Tiffanie cat

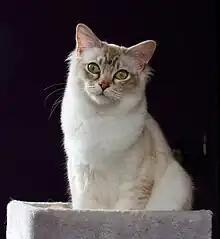
Chocolate silver shaded sepia female cat

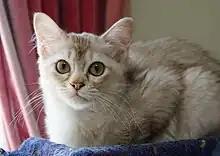
Chocolate silver shaded female kitten

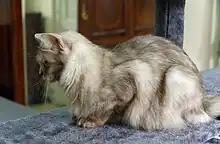
Side view of a chocolate tortoiseshell silver shaded female cat

The Tiffanie was developed in the 1980s in the United Kingdom as a longhaired version of the Asian Shorthair. The breed origins can be traced back to matings between a Persian Chinchilla and a Burmese.